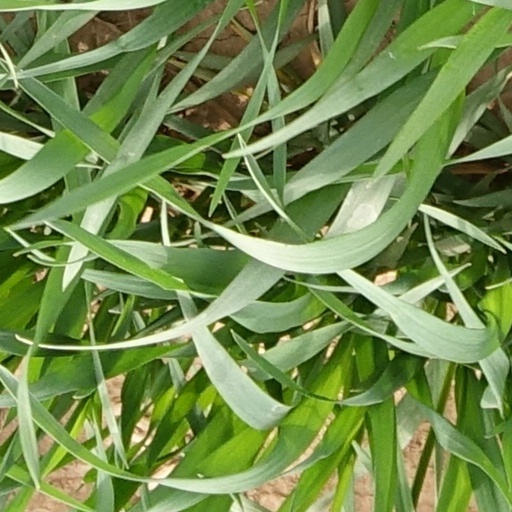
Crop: wheat